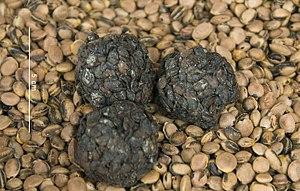
Le soumbala est une épice utilisée en Afrique de l'Ouest, connue pour son odeur forte. C'est une sorte de caroube africaine.
La cuisine burkinabé est la cuisine du Burkina Faso qui est varié selon les régions du pays. Elle à des points communs avec plusieurs cuisines dans de nombreuses parties de l'Afrique de l'Ouest. Les aliments de base sont: le sorgho, le millet, le riz, le fonio, le maïs, l'arachide, les pommes de terre, les haricots, l'igname et le gombo.